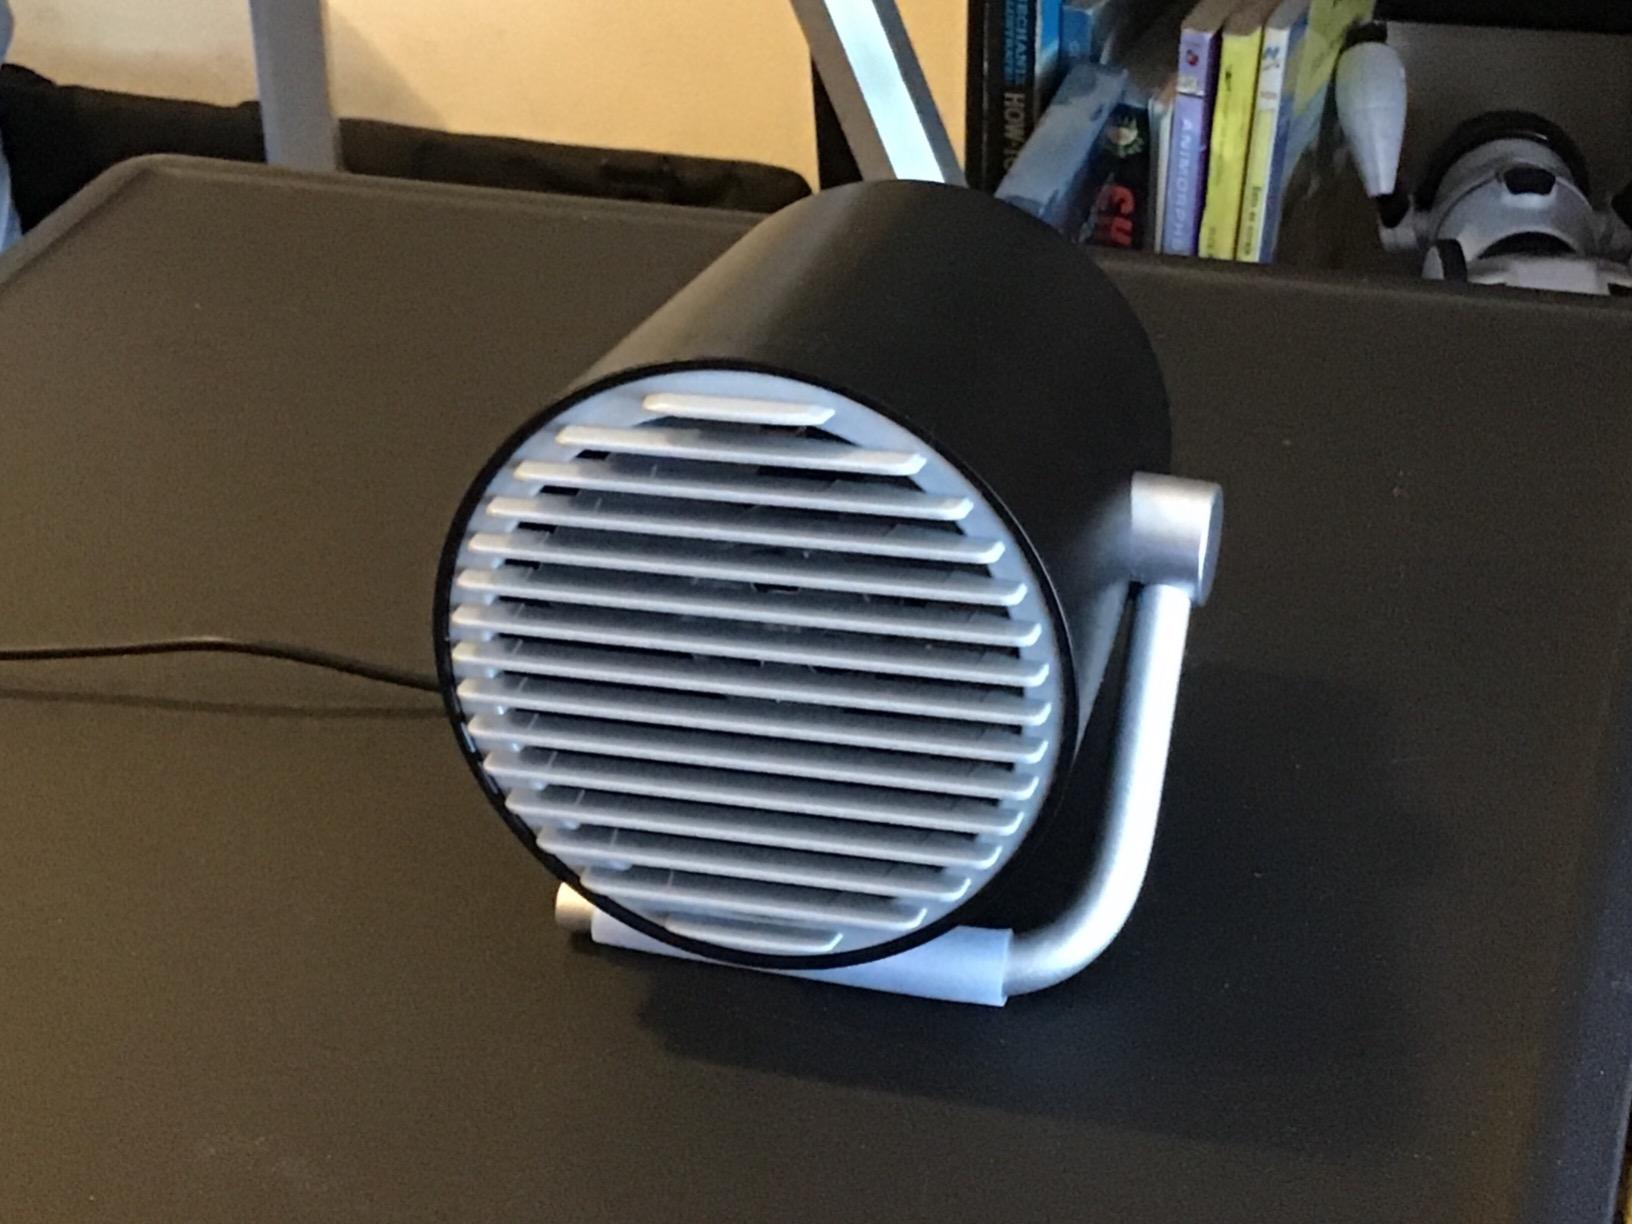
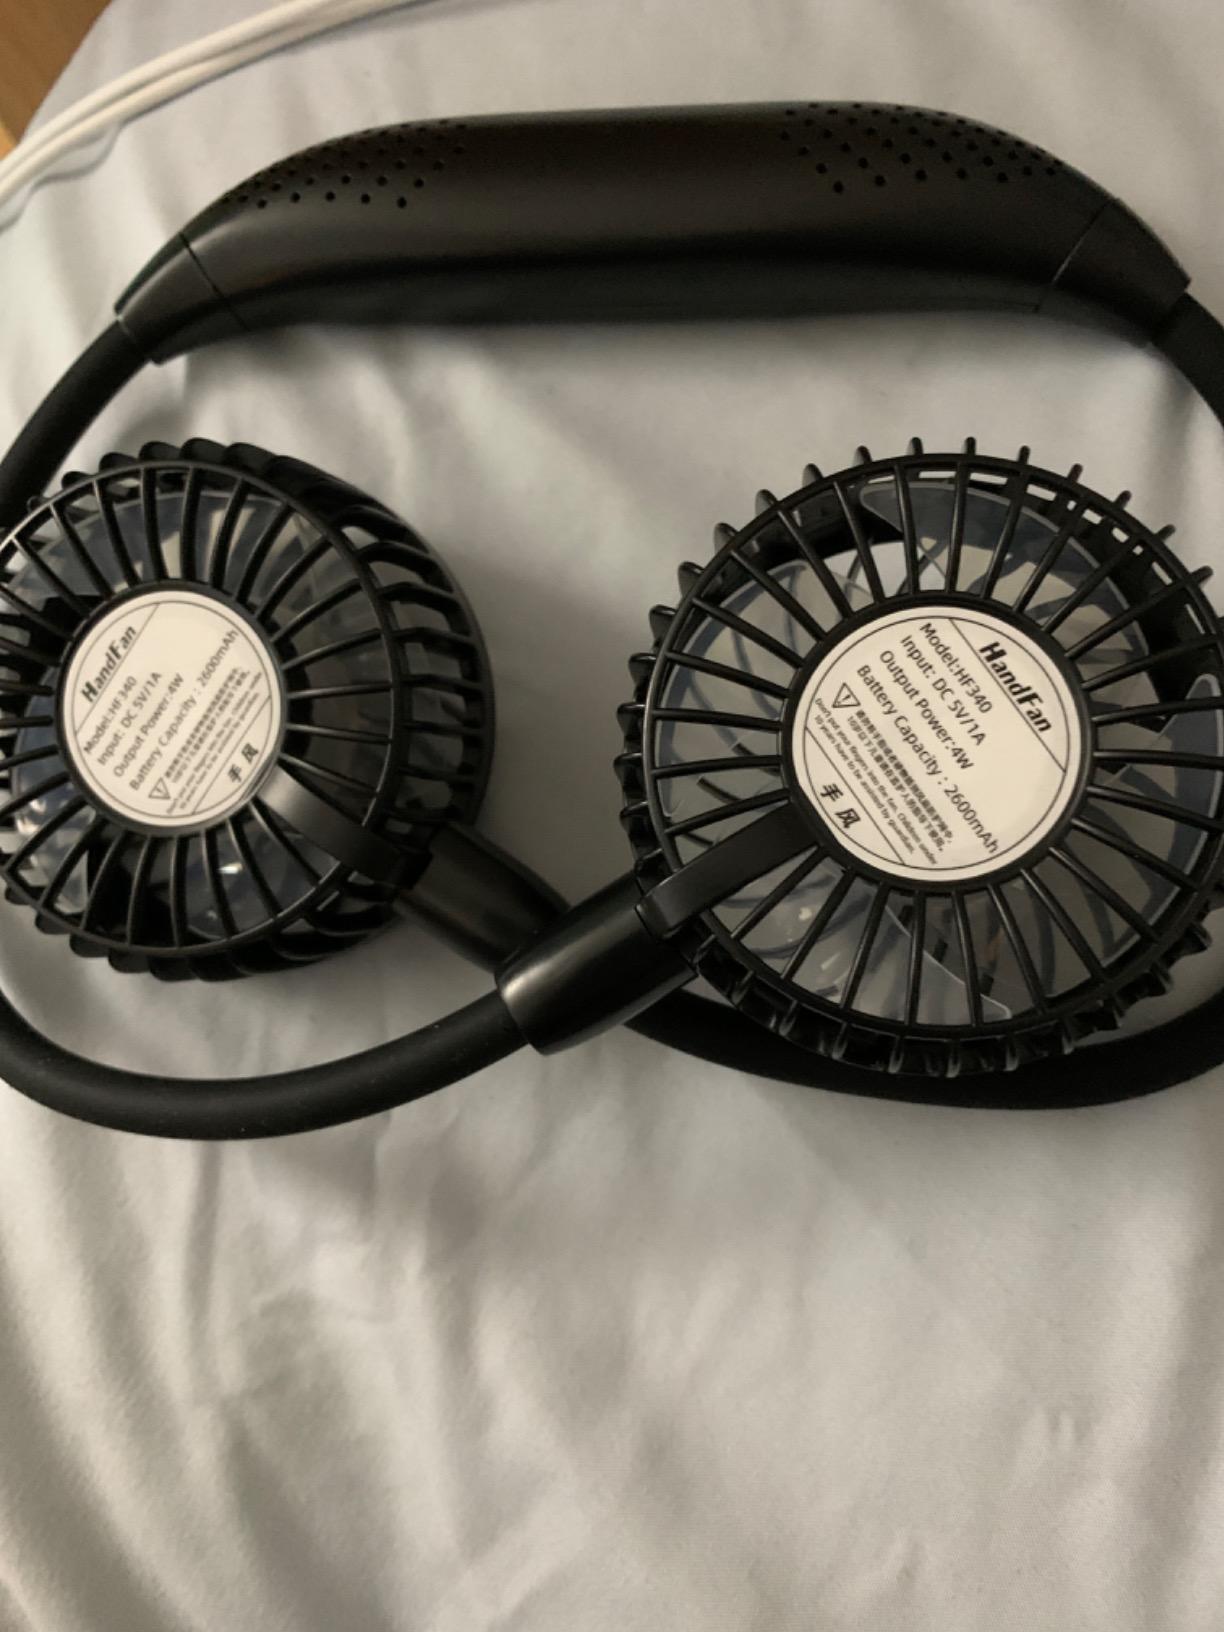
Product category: fan
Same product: no